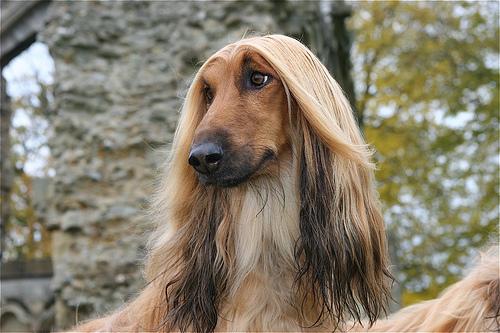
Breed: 222-n000013-Afghan_hound